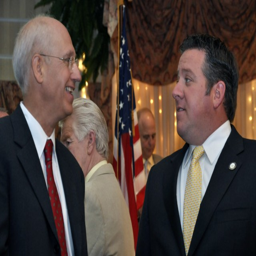
person , l , talking with tv writer prior to ceremony .